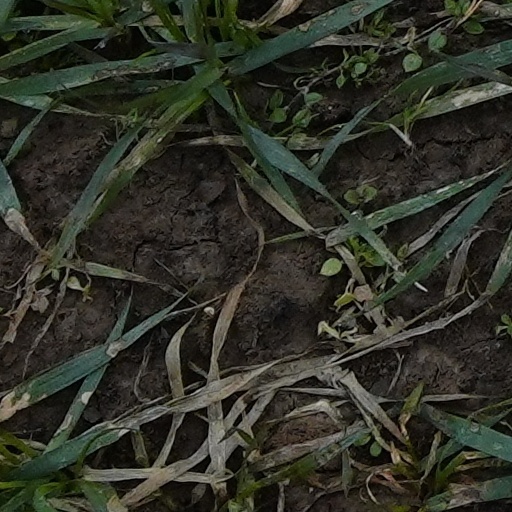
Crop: wheat